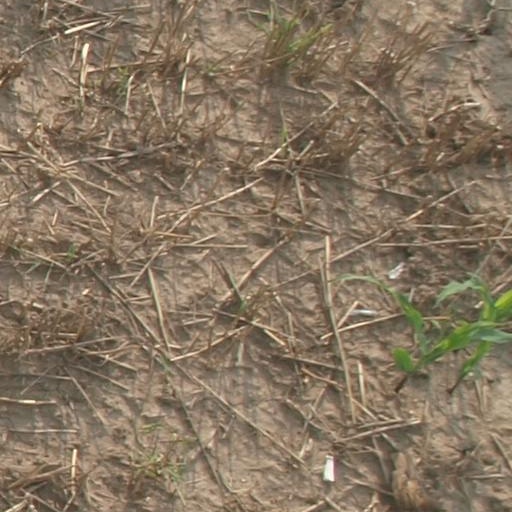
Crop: maize; corn